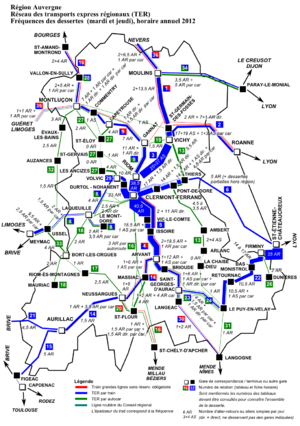
TER Auvergne, fréquence de la desserte les jours-type de pleine semaine (mardi et jeudi), horaire annuel 2012.
Le TER Auvergne est le réseau de lignes TER de l'ex-région administrative Auvergne.